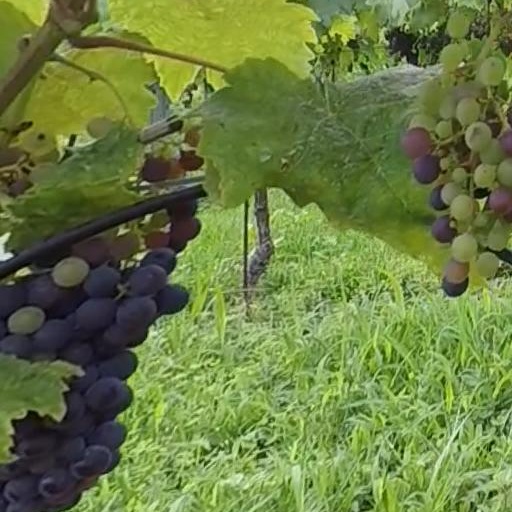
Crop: grape